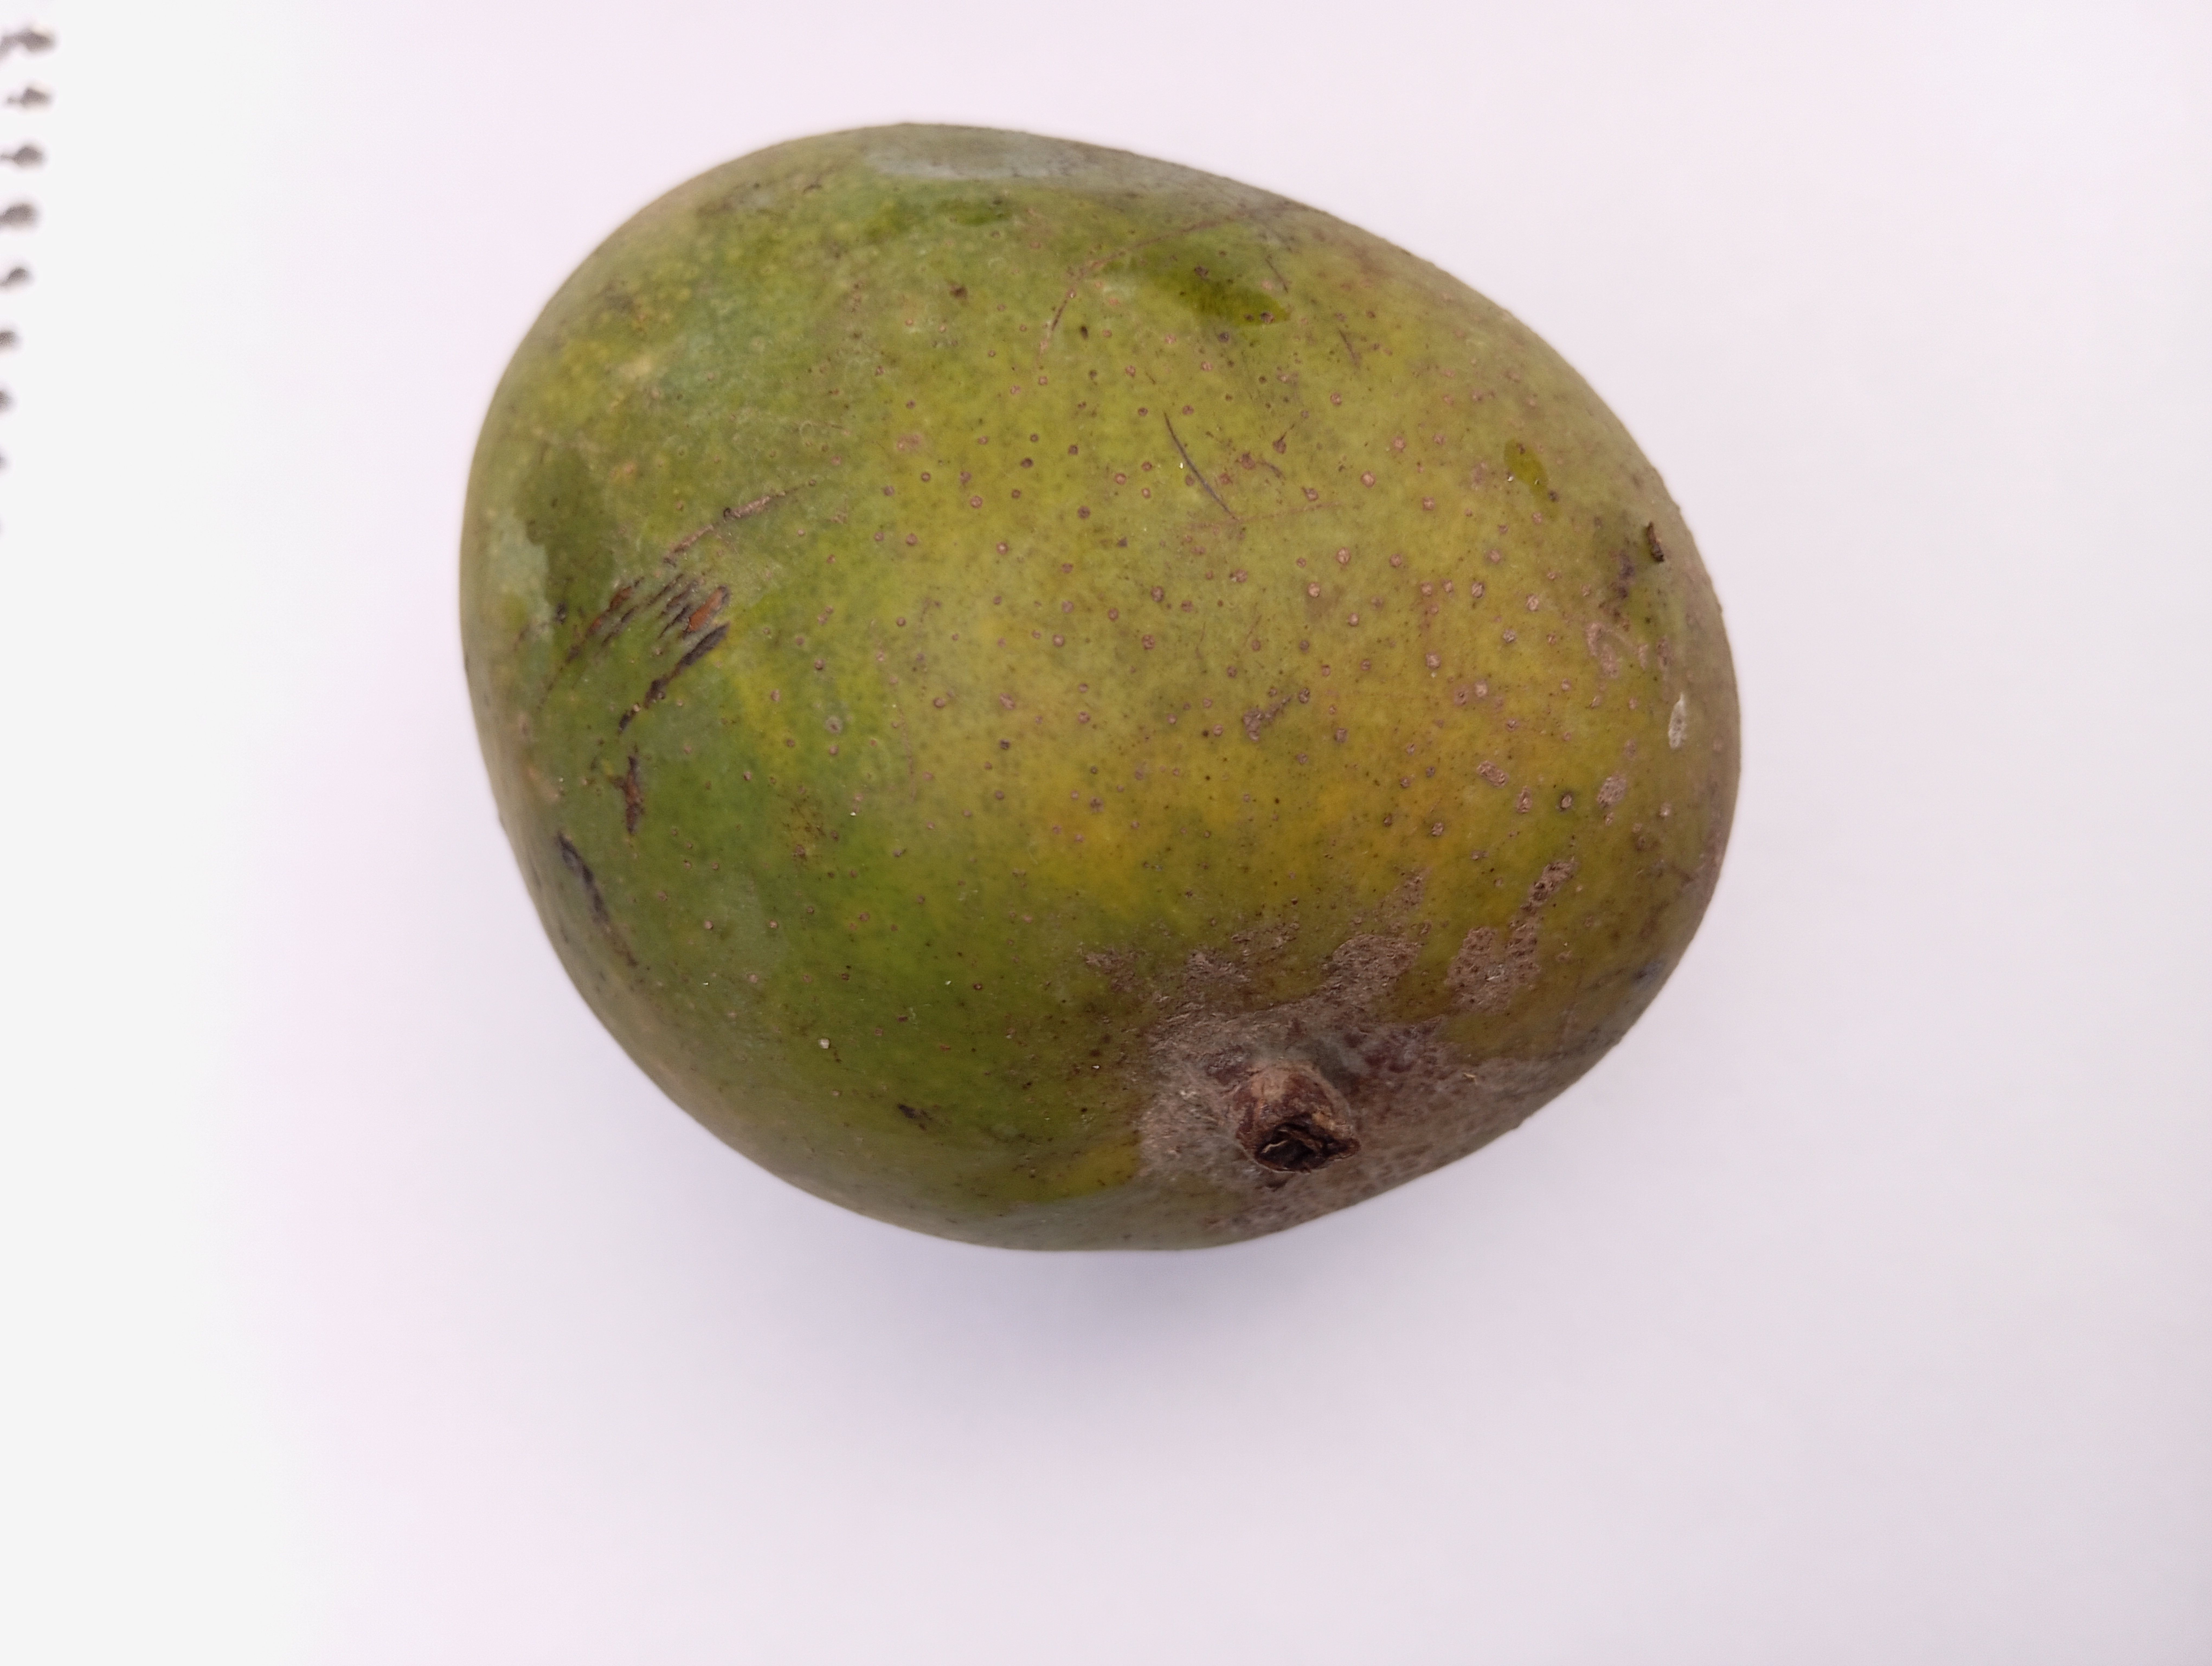
Mango variety: Himsagar